Diictodon

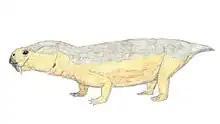
A life restoration of a male "Diictodon feliceps"

"Diictodon" had disproportionally large heads that ended in a horny beak. ‘There is a clear distinction between specimens having canine tusks and those lacking them, as tusked specimens are generally larger and more likely to develop a pineal boss. This probably reflects sexual dimorphism, with the tusked sex almost certainly being the male.’ "Diictodon" had strong arms and legs, as well as 5 sharp claws on each hand, and may have had keen senses of smell and sight. Their gait was similar to the 'high walk' of crocodiles. Their jaws were also simplified, with some of the bones dedicated instead to hearing, considered a key sign of mammalian adaptation. "Diictodon" also had many adaptations for digging, such as highly developed muscles, a cylindrical body, and wide hands. Researchers Chinsmay and Rubridge analyzed seven other Dicynodonts species discovering the humeral bone microstructure in "Diictidon" showed no signs of growth marks indicating a variation in its growth strategy that further improved their ability to dig.